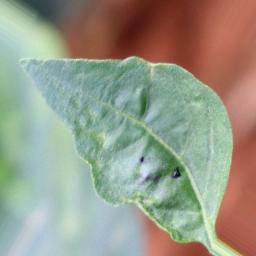
Label: mites_and_trips